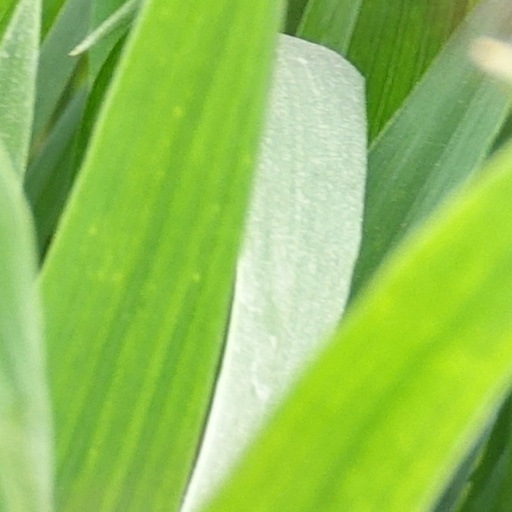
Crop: wheat